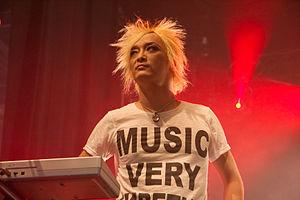
Ra:IN en concert à Japan Expo 2009 (Paris, France).